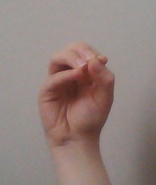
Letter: ha